Stephen Duneier

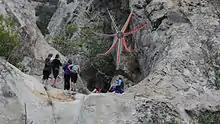
Seven Falls Trail in the mountains of Santa Barbara California

His fifth installation occurred at Santa Barbara City College where he laid out nearly 2,500 square feet of knitted and crocheted pieces on their lawn.